Depsang Plains

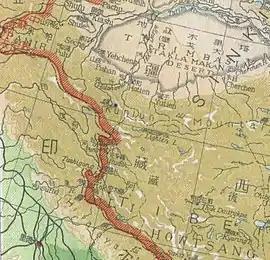
Ladakh border claimed by the Republic of China in a 1947 map.

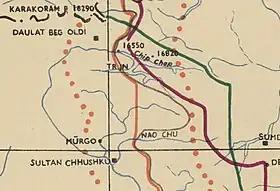
Chinese claim lines in the Depsang Plains: 1956 claim line in green, 1960 claim line in dark brown, 1962 ceasefire line in orange.

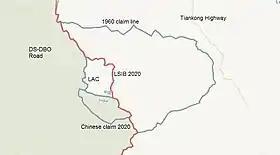
Current situation at the mouth of Depsang Bulge: the established LAC from 1962 in red, the effective LAC in 2020 as per OpenStreetMap in green; additional Chinese claims further west.

The Republic of China (1912–1949), having faced a revolution in Tibet in 1911, apparently made secret plans to acquire Aksai Chin plateau in order to create a road link between Xinjiang and Tibet. These plans began to get manifested in public maps only towards the end of its rule.